New Holland (Australia)

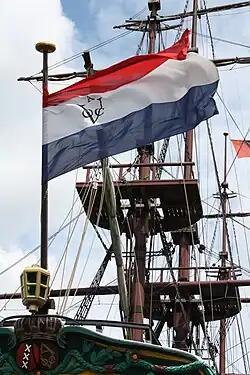
Replica of an East Indiaman of the Dutch East India Company/United East India Company (also known by the abbreviation "VOC" in Dutch). The VOC was a major force behind the early European exploration and mapping of Australia and Oceania.

In "Gulliver's Travels" (1726) by Jonathan Swift, the title character, travelling from Houyhnhnms Land, spends a few days on the southeast coast of New Holland before he is chased away by the natives.